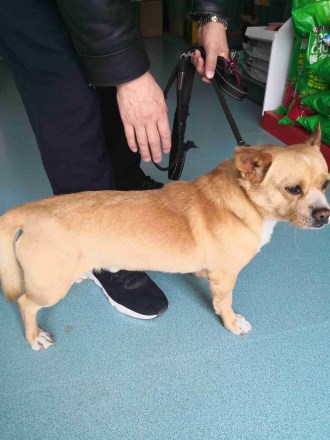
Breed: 3336-n000121-chinese_rural_dog